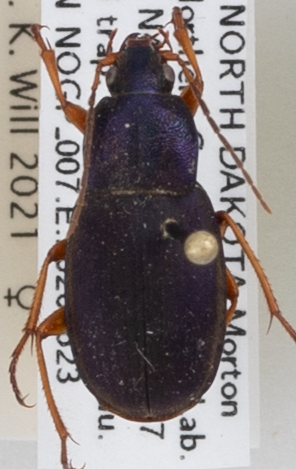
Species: Chlaenius platyderus
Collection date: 2020-06-23
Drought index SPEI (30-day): -2.09
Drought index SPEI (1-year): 0.54
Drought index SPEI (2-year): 1.28